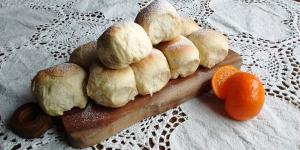
pan de naranja con levadura